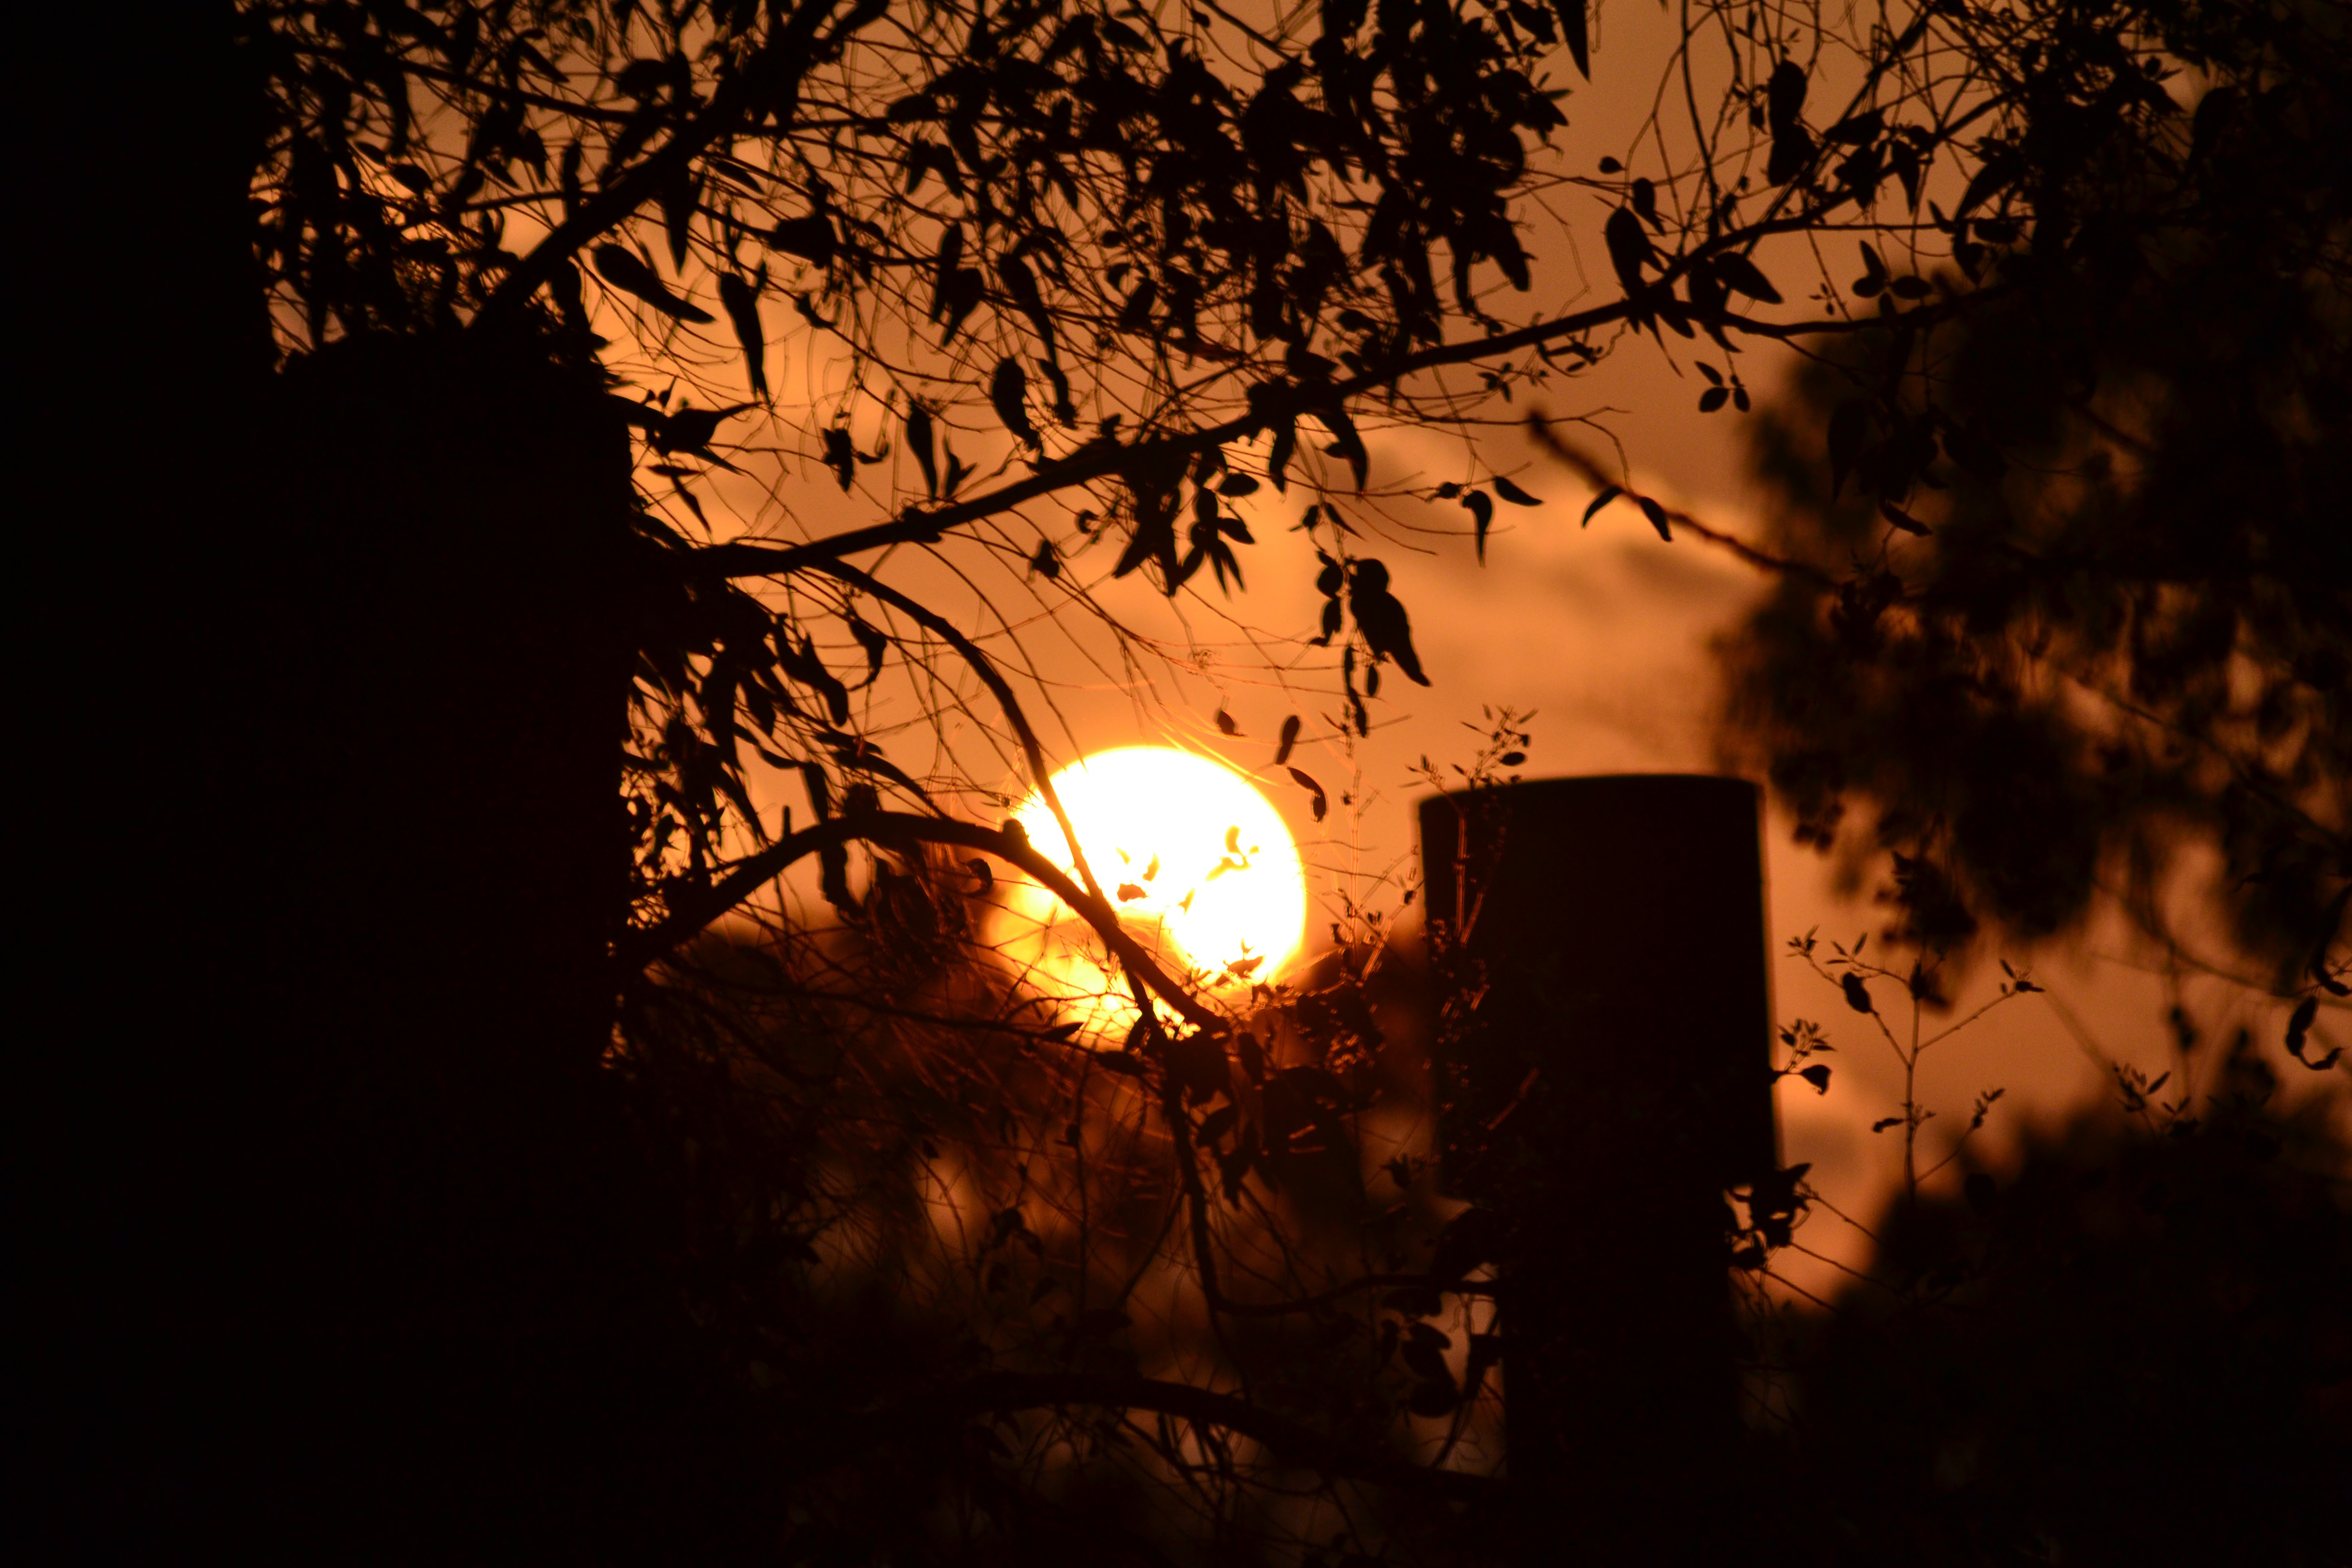
tree, branch, light, sky, sun, sunset, night, sunlight, morning, dawn, atmosphere, evening, reflection, darkness, lighting, silhouettes, setting sun, orange sky, output sun